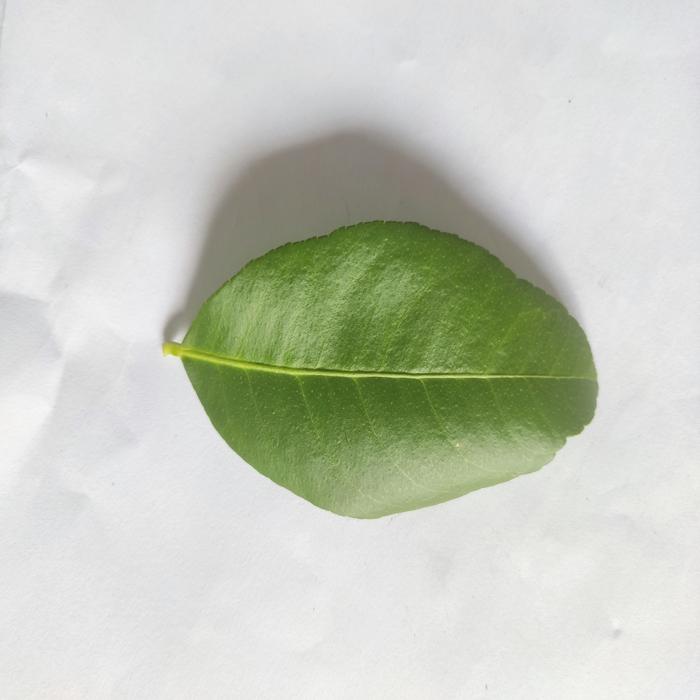
Crop: Lemon
Leaf condition: Healthy_Leaf